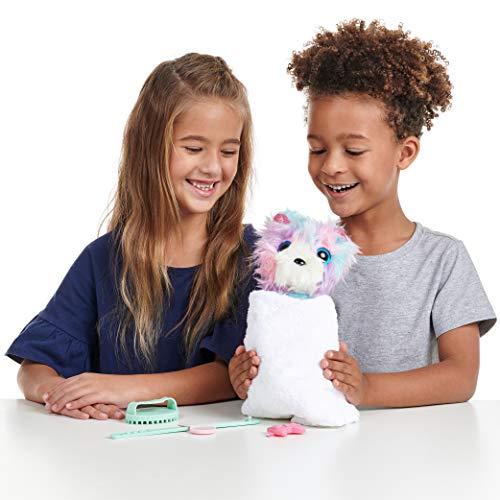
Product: Little Live Scruff-A-Luvs Plush Mystery Rescue Pet - Candy Floss
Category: Toys & Games | Stuffed Animals & Plush Toys | Plush Interactive Toys
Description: New cotton candy fur.
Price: $19.72
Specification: ProductDimensions:3.9x3.9x4.3inches|ItemWeight:3.04ounces|ShippingWeight:7.2ounces(Viewshippingratesandpolicies)|ASIN:B07NSVT914|Itemmodelnumber:30022|Manufacturerrecommendedage:24months-15years